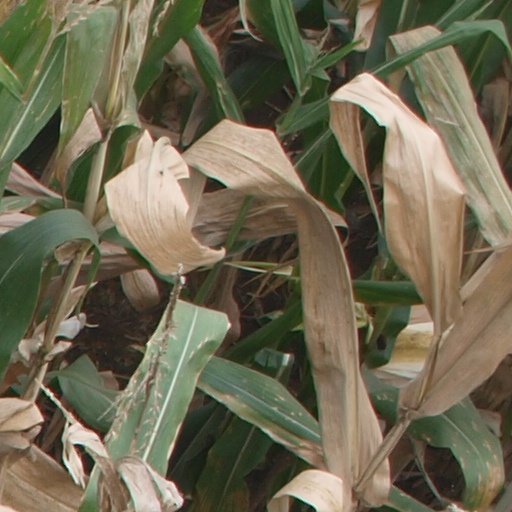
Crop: maize; corn